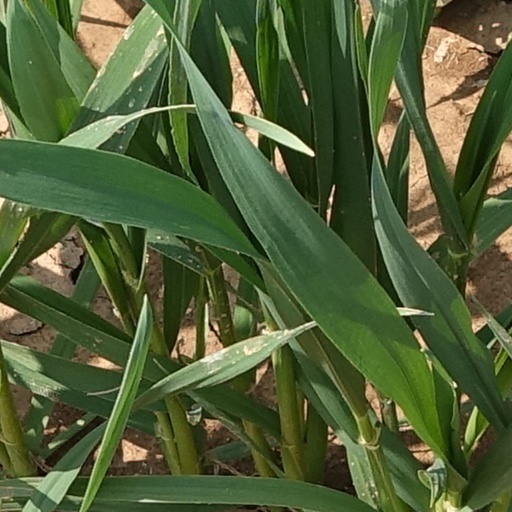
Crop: wheat